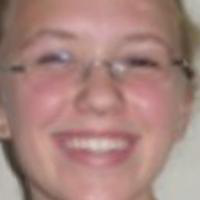
Age group: age 11-20